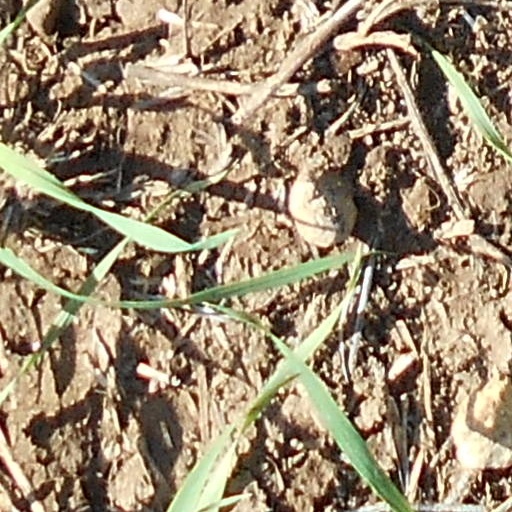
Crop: wheat